Bhandardara

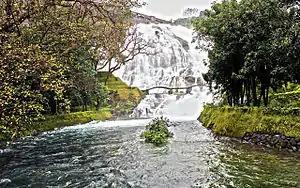
Umbrella falls formed under wilson dam, bhandardara

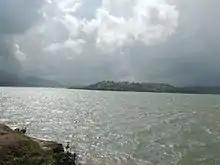
Wilson dam backwaters

Arthur Lake: The clear and placid lake is bounded by thick canopied forests of the Sahyadri hills. The Lake gets its water from the Pravara River.